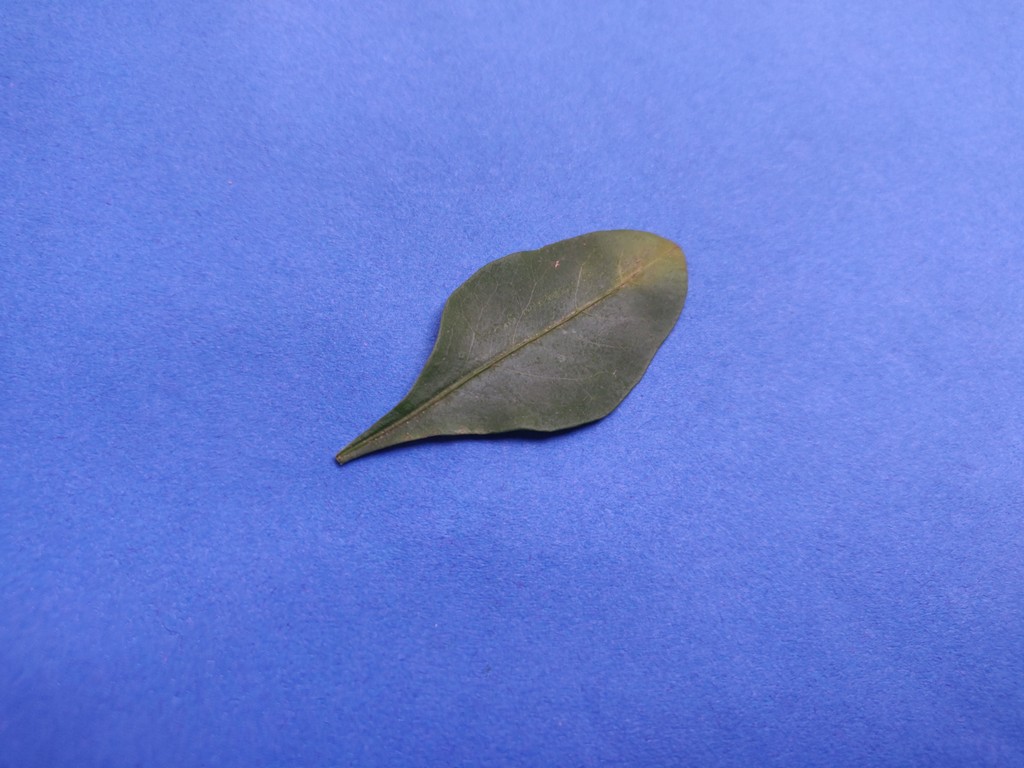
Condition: Unhealthy
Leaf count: single
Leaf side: front